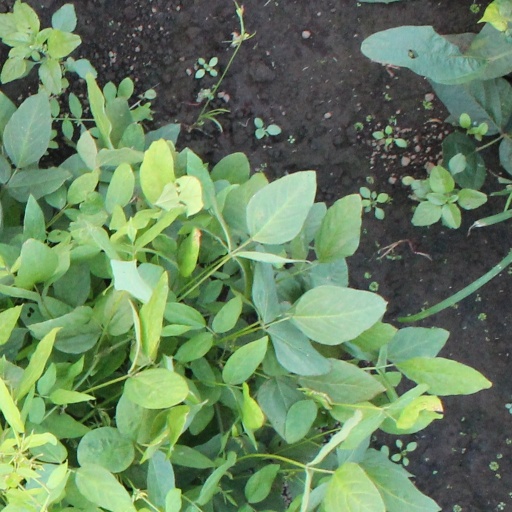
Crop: soybean